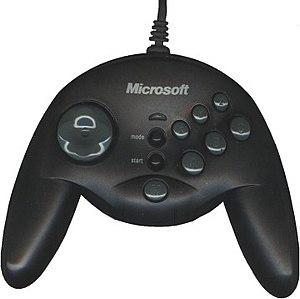
Microsoft SideWinder est le nom générique donné à la famille de contrôleurs de jeu numériques développée par Microsoft pour les PC. Bien que destinés uniquement pour une utilisation avec Microsoft Windows, les contrôleurs de jeu Microsoft SideWinder peuvent également être utilisés avec Apple Mac OS X et Linux.